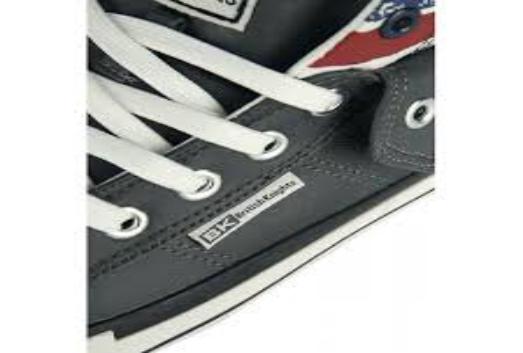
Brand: British Knights
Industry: Clothes